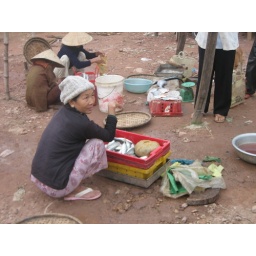
fish market near Hue